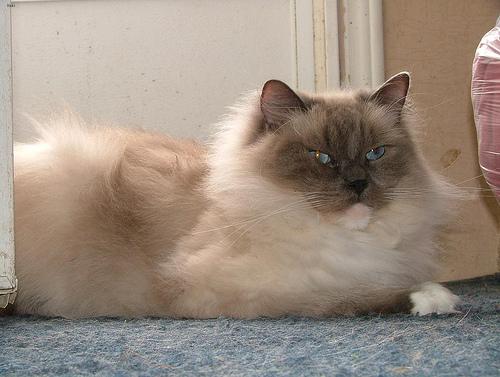
Breed: Ragdoll